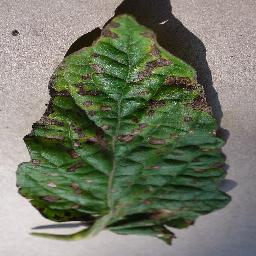
Label: Tomato___Early_blight